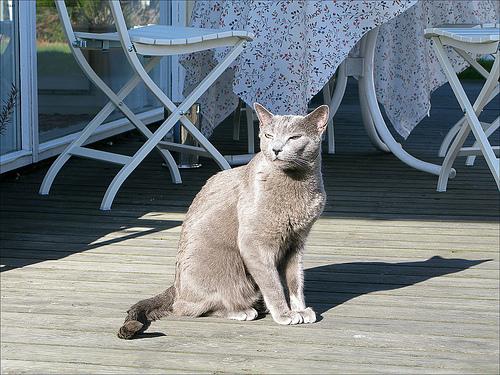
Breed: Russian Blue